Geertruida van Vladeracken

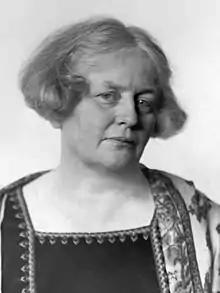
Geertruida van Vladeracken (1931)

Geertruida van Vladeracken (18 April 1880 – 2 January 1947) was a Dutch composer, singer, and writer.